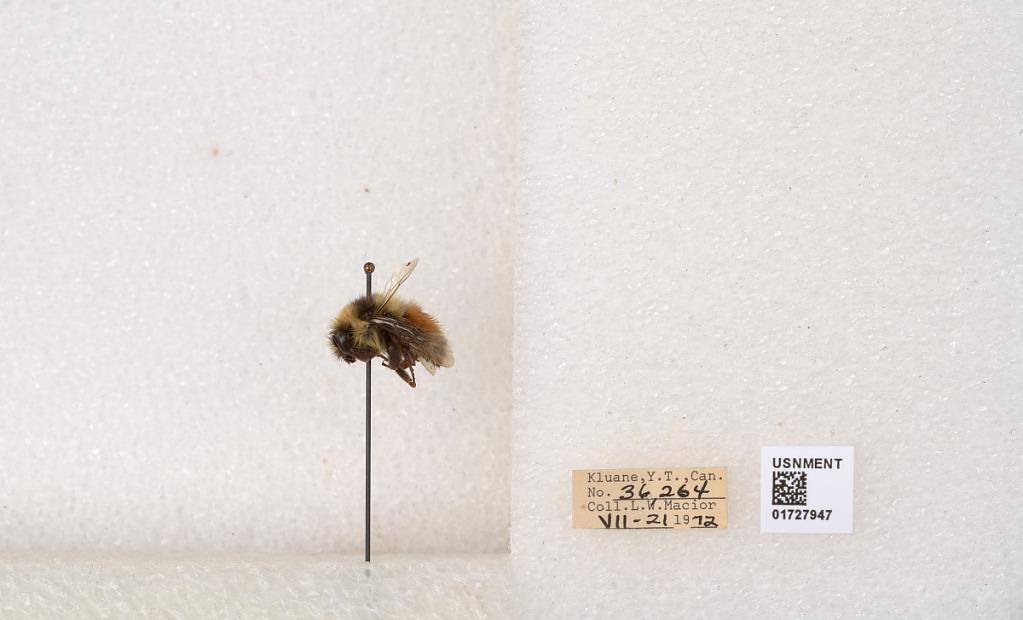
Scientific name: Bombus (Pyrobombus) sylvicola Kirby
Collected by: L. Macior
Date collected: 1972-7-21
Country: Canada
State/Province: Yukon Teritory
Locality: Kluane National Park and Reserve
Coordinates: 60.7493, -139.504